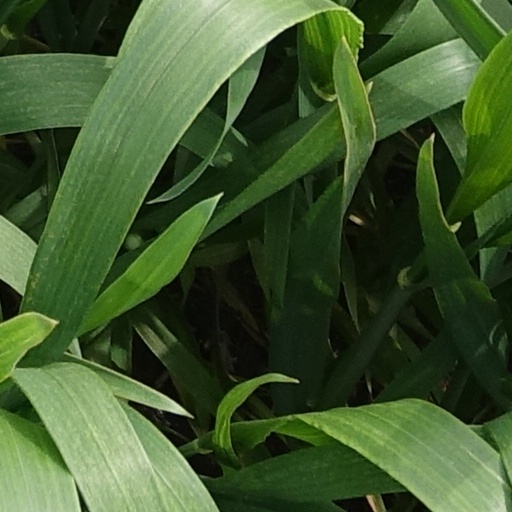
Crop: wheat